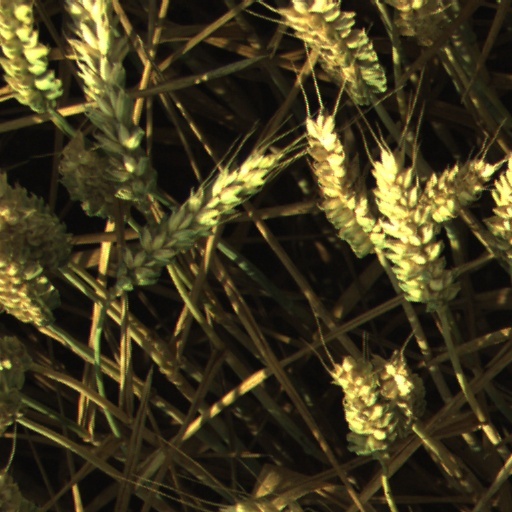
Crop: wheat